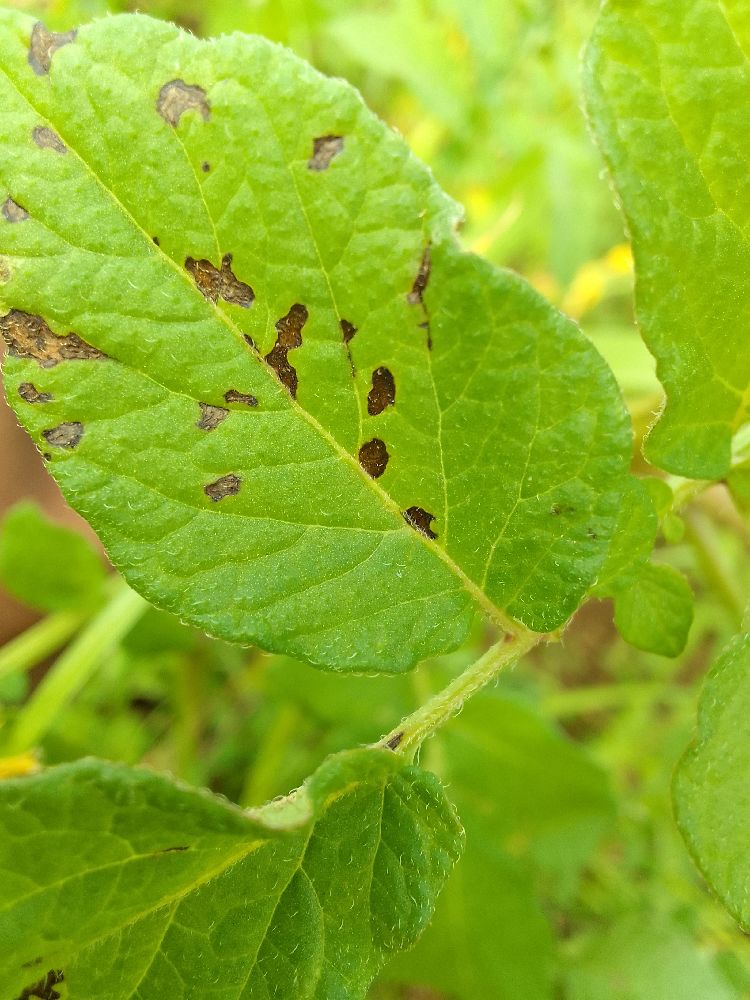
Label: Early blight